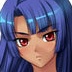
Portrait style: Anime Portrait